1952 in South Africa

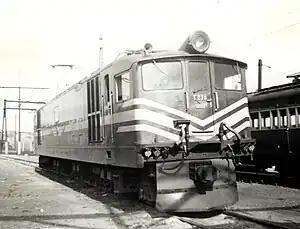
Class 4E

Two new Cape gauge locomotive types enter service on the South African Railways (SAR):